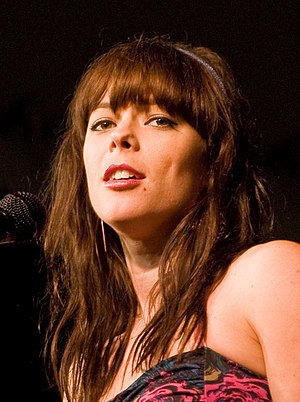
Lenka
Lenka er en australsk sangerinde, der i 2009 udsendte det selvbetitlede debutalbum Lenka.